Cabinet of Barack Obama

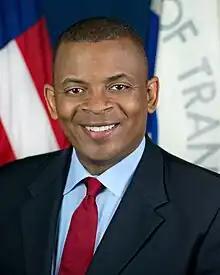
Anthony Foxx

On March 2, 2009, President Barack Obama introduced Kansas Governor Kathleen Sebelius as his choice to fill the office of Secretary of Health and Human Services. Sebelius was confirmed by the United States Senate on April 28, 2009, on a vote of 65–31 amid the swine flu health crisis.